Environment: real
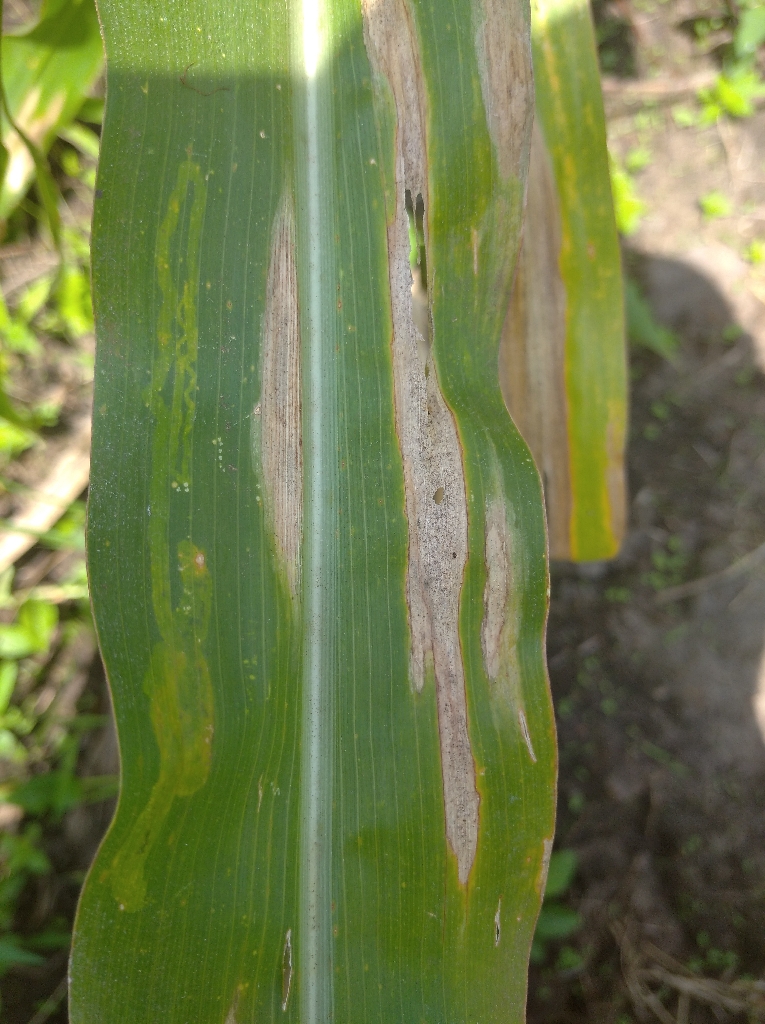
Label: northern_corn_leaf_blight